Salé

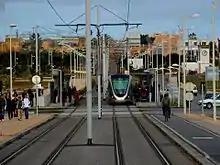
Rabat-Salé tramway

The religious center of the city is the Great Mosque, located in the western half of the medina. Next to the mosque is the Madrasa of Abu al-Hasan, a madrasa building dating to 1342, which is one of the architectural highlights of the city. A number of tombs and zawiyas are also located in the area near the Great Mosque and in the large seaside cemetery occupying the southwestern corner of the medina. The mausoleum complex of Sidi Abdallah ibn Hassun, one of the two patron saints of the city, is located just west of the mosque. The other patron saint of the city, Ibn Athir, is buried in a prominent mausoleum further west, near the shore.